Dowdy–Ficklen Stadium

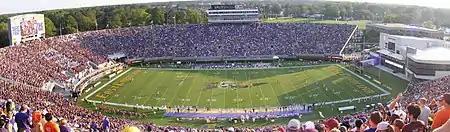
Dowdy–Ficklen in 2011

In May 2016, East Carolina revealed a $60 million renovation project for Dowdy–Ficklen Stadium, which is a portion of its athletic facilities master plan.